Dux Mogontiacensis

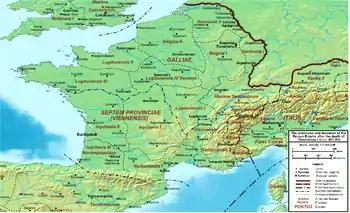
The provinces of the diocese of Gaul at the beginning of the 5th century

The office is mentioned exclusively in the "Notitia dignitatum". The Dux Mogontiacensis was subordinate to the "magister peditum praesentalis" (commander-in-chief of the infantry) of the Western Empire. At the imperial court, the Dux belonged to the highest rank class of the "viri spectabiles". The military district of the Dux Mogontiacensis included the Rhine border between Seltz and Andernach.